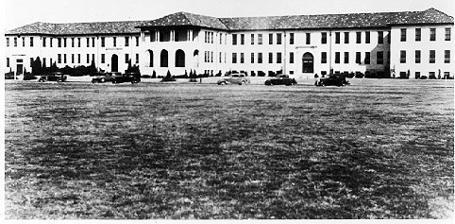
Building: Building 800–Austin Hall
Country: United States of America
Year built: 1931
United States historic place Building 800–Austin Hall U.S. National Register of Historic Places Show map of Montgomery, Alabama Show map of Alabama Show map of the United States Location Montgomery , Alabama Coordinates 32°22′42″N 86°21′3″W / 32.37833°N 86.35083°W / 32.37833; -86.35083 Built 1930-31 Architect Algernon Blair (builder) Architectural style Renaissance Revival NRHP reference No. 87002178 Added to NRHP March 2, 1988 Building 800–Austin Hall is located in Montgomery, Alabama on the grounds of Maxwell Air Force Base . History On January 25, 1930, President Herbert Hoover asked Congress to re-appropriate an additional $ 100,000 for the main school building for the Air Corps Tactical School at Maxwell Field. President Hoover's policy was to speed public works to offset unemployment. In February 1930 Congressman J. Lister Hill 's resolution was passed in the House of Representatives, to add 80 acres (320,000 m 2 ) to Maxwell Field for expansion purposes. The bill carried an item for $100,000 for construction of a tactical school building with a total sum available of $136,000. The actual cost of the building ended up being $132,034.14. The construction of Austin Hall George B. Ford and Frederick Law Olmsted Jr. designed the overall layout of Maxwell for the Army Quartermaster Corps. Ford, an architect-trained city planner who had served as an adviser to the Army in the 1920s on all of its base construction projects, and had final approval of all post development plans between 1926 and 1930, used an approach that clustered similar functions together. This technique provided plenty of open space and gave each cluster a distinct appearance.  Construction plans were approved by Chief of the Air Corps Maj. Gen. James Fechet and Congressman Hill for a school house of approximately 29,500 square feet (2,741 m 2 ) constructed of hollow tile and stucco, tile roof and walls with a white stucco finish. The expected operational date of the building was July 1931. On September 15, 1930, Congressman Hill broke ground for the project. Rain forced abandonment of the outdoor ceremonies that were intended to mark the start of the project.  Congressman Hill along with other national and local area dignitaries and post commander Major Weaver hurriedly transferred the ceremonies to the Maxwell Field officer's club. Congressman Hill, the principal speaker, announced at the ceremony that the project was to be completed in 300 days at an approximate cost of $119,273. Hill also announced that for the tactical school program there was $1,903,400 available of which $1,703,400 was to be spent on buildings. The remaining $200,000 was to be used for the appropriation of additional land. Hill added that he expected an additional $375,000 more for buildings with another $1,300,200 to be added soon afterward. Algernon Blair is credited for being the architect and A.C. Samford was the contractor for the construction project. There were complaints about using imported labor; on April 4, 1931, Captain M. A. McFadden who was in charge of construction said at a local Rotary Club meeting that ninety percent of the labor employed in the construction was local labor.  Montgomery area residents were understandably protective of all employment opportunities during this time period; the payroll of workers at Maxwell Field exceeded $2,000 daily. Austin Hall opens The first Air Corps Tactical School class at Maxwell Field in 1931 By August 28, 1931, sixty-four officers with spouses and other family members started to arrive at Maxwell Field in preparation of the grand opening of the school house.  The school house was built in the Renaissance Revival style of architecture. Elements of this style were borrowed from fifteenth century Italian Renaissance merchant palaces and public buildings. The school house's hipped roof, corner quoins, and classical entrance gave the feeling of both formality and elegance. On September 4, 1931, the school house (Building 800) was formally dedicated in honor of First Lieutenant Charles B. Austin. Austin was an instructor at the Air Corps Tactical School when the school was at Langley Field. Lieutenant Austin was born in Vermillion Grove, Illinois , on January 7, 1891. Austin had graduated from DePauw University in 1913. He was scholastically outstanding to the point where he was selected for a membership in Phi Beta Kappa . On October 11, 1917 he enlisted as a flying cadet and attended ground school as a cadet at the University of Illinois .  He received his flight training at Rich and Ellington Fields in Houston, Texas . On March 30, 1918, Austin received his commission in the aviation section of the Signal Officers Reserve Corps and was promoted to first lieutenant in the regular army July 1, 1920. Austin served in England , Mitchel Field , New York , France Field , the Panama Canal Zone and Langley Field . First Lieutenant Austin served with distinction at Langley Field as an instructor at the Air Corps Tactical School and received a letter of commendation for his efforts. On July 27, 1928, Lieutenant Austin died following illness and a subsequent operation. Major John F. Curry , commandant of the Air Corps Tactical School, thought all personnel associated with the school would profit by the example Austin set. Maxwell's continuous growth On July 16, 1933, Congressman Lister Hill secured approval from the War Department for $1,650,075 for immediate spending at Maxwell Field. Hill's request was justified by increased enrollment at the Air Corps Tactical School and the desperate need for employment for the local Montgomery population.  At the start of October 1933 bids opened for four construction projects that were to start immediately (1933-1934 construction at Maxwell Field employed an average of 500 plus workers). The contract for the addition to Austin Hall was the last to be resolved.  Bidding opened for the contract to construct Austin Hall on January 16, 1934. On January 18, it was announced that the Algernon Blair Company of Montgomery had received the contract. Construction started on the project after the Air Corps Tactical School 1933-34 session closed in June. Blair made all of his company assets available to ensure the project was finished by the fall. On September 5, Austin Hall was officially turned over to the Army Air Corps by the Algernon Blair Company; even though some areas of the building had been in use since August 31. The addition more than doubled the size of the original building to 60,640 square feet (5,634 m 2 ). The final cost for the construction for the additions to the south and front ends of the original structure was $107,627. Because of the additions to Austin Hall it would not only include classrooms but also be the new staff headquarters for the ACTS. The additions included executive offices, classrooms and assembly halls; a library was located in the extreme southern tip of the building. Modern-day Austin Hall As of July 8, 1940, Austin Hall was home to the headquarters of the Southeast Air Corps Training Center. The Southeast Air Corps Training Center was responsible for all pilot, navigator and bombardier training in the southeast. At one time during World War II the headquarters in Austin Hall controlled 30 plus major installations and 23 war service training organizations. Command jurisdiction for the Southeast Air Corps Training Center extended from Maine to Florida and from the Atlantic coast to the Mississippi River valley. By the end of World War II more than 100,000 aviation cadets had received training from the Southeast Air Corps Training Center. Historical status On April 2, 1988, Austin Hall was placed on the National Register of Historic Places .  The period of significance for the placement of Austin Hall on the register was 1925–1949. The historical significance of Austin Hall's placement on the register was the movement of the ACTS as well as Austin Hall's rich history through 1949. Moreover, the Algernon Blair Company and Samford Brother's Inc. involvement for Architecture/Engineering are noted for their significant effort. References